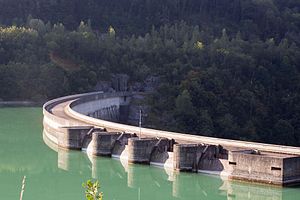
Ain (flod) / Opdæmning
Ain er en fransk flod af ca. 190 km's længde. Den udspringer i Jurabjergene mellem landsbyerne Conte og La Favière i ca. 700 meters højde over havet og udmunder i Rhone på dennes højre bred ca. 40 km øst for Lyon.